Eyed flounder

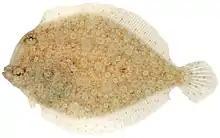
Eyed flounder

The eyed flounder is found in the western Atlantic Ocean, the Caribbean Sea and the Gulf of Mexico, its range extending from Canada to southern Brazil. Its typical habitat is sandy flats in the vicinity of patch reefs, often near areas of coral rubble and seagrass meadows. It commonly occurs at depths down to about but is sometimes found at greater depths, down to . It spends most of the time lying on the seabed, sometimes semi-immersed in the sediment.